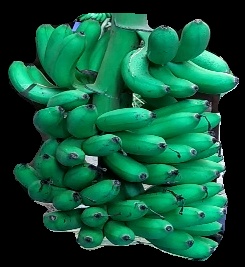
Variety: rasbale
Grade: grade1